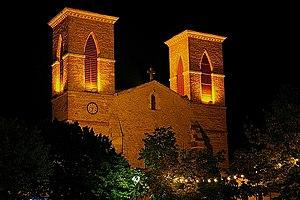
L'église de nuit
Grenade-sur-l'Adour est une commune du Sud-Ouest de la France, située dans le département des Landes en région Nouvelle-Aquitaine.